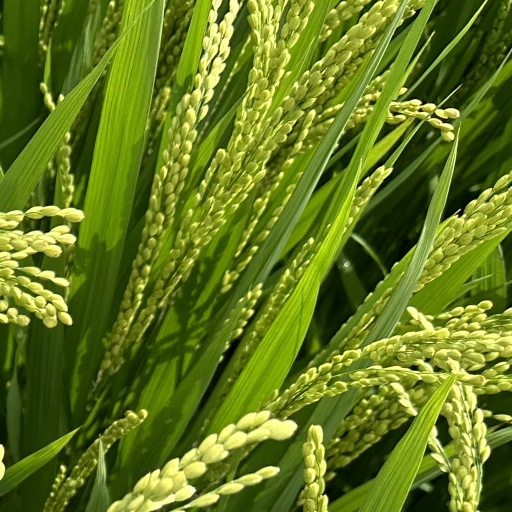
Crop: rice